Prince Henry cap

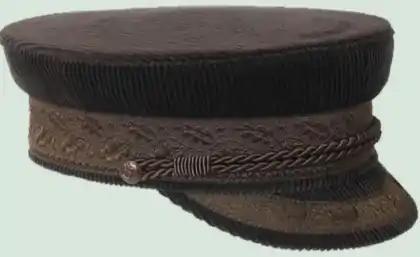
Prince Henry corduroy cap

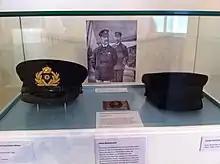
Prince Henry's original cap (left) in Kiel city museum

The Prince Henry cap, sometimes Prince Henry hat or Prince Heinrich cap, is a peaked cap which is named after the Imperial German Grand Admiral Prince Henry of Prussia (1862–1929), the younger brother of Kaiser Wilhelm II ("Kaiser Bill"). The Prince Henry cap goes back to the headgear of the Imperial Yacht Club, which in turn was based on the uniform cap of the German Imperial Navy.